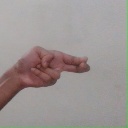
अक्षर: ह